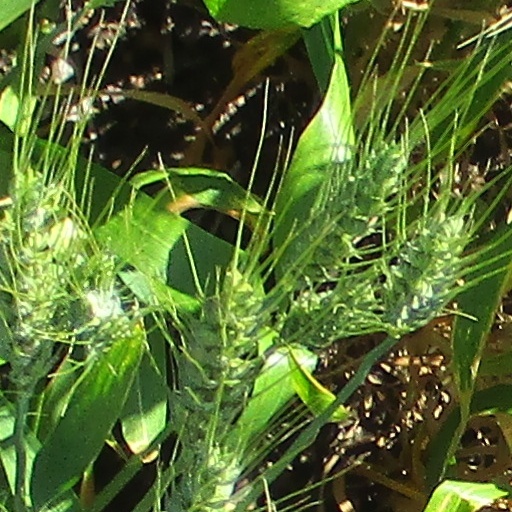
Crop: wheat